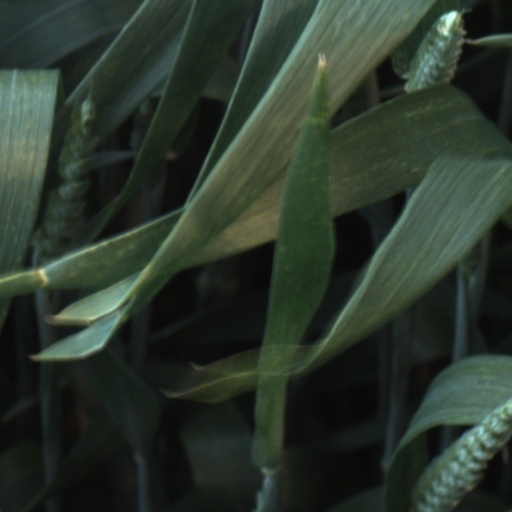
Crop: wheat